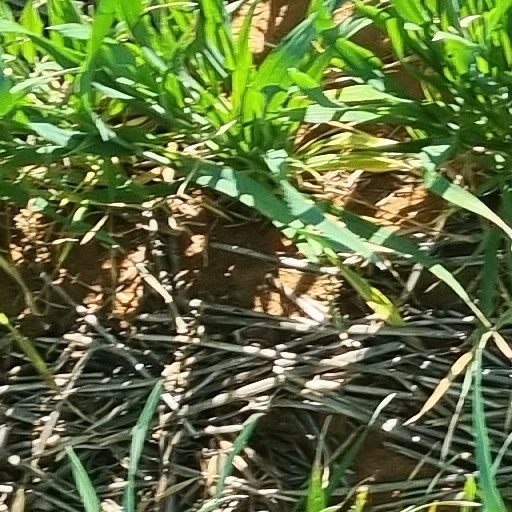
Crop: wheat